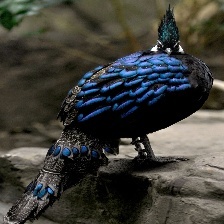
Species: BORNEAN PHEASANT
Scientific name: POLYPLECTRON SCHLEIERMACHERI